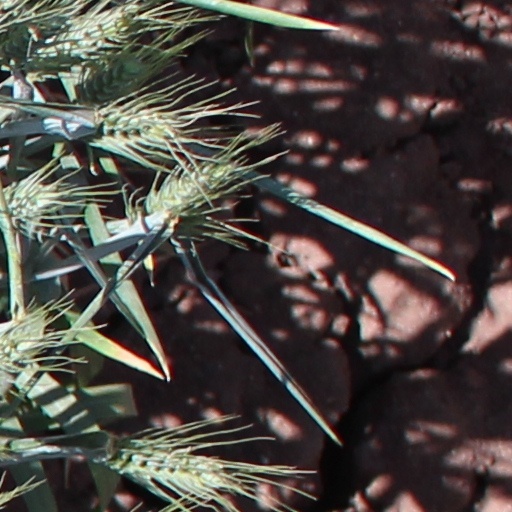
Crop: wheat